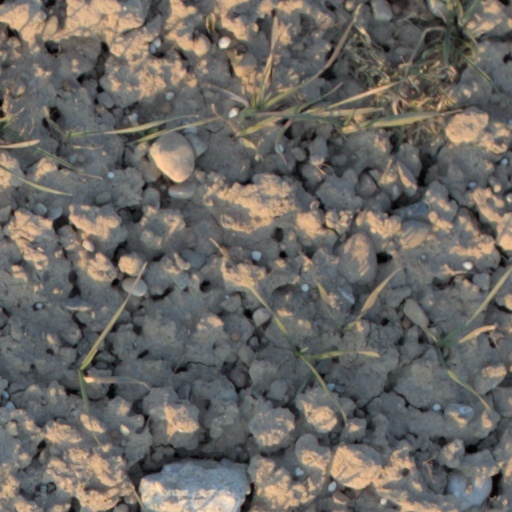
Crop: wheat